Economy of Queensland

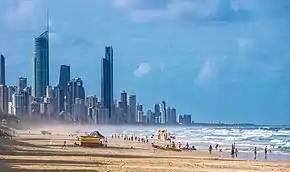
The Gold Coast, Queensland's second-largest city and a major tourist destination

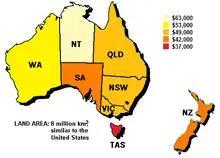
2007 median household incomes

The tourism industry plays a key role in the economies of regional areas and supports thousands of small businesses. Queensland experiences the second highest volume of tourists after New South Wales. Foreign backpackers and students on working holiday visas make up a large proportion of international visitors. The tourism industry in Queensland employs 5.7% of the workforce, or about 119,000 people and accounts for 4.5% of the state's GSP, directly generating A$$8.8 billion to the state's economy. Tourism Queensland is the government agency responsible for the development of the state's tourist industry.